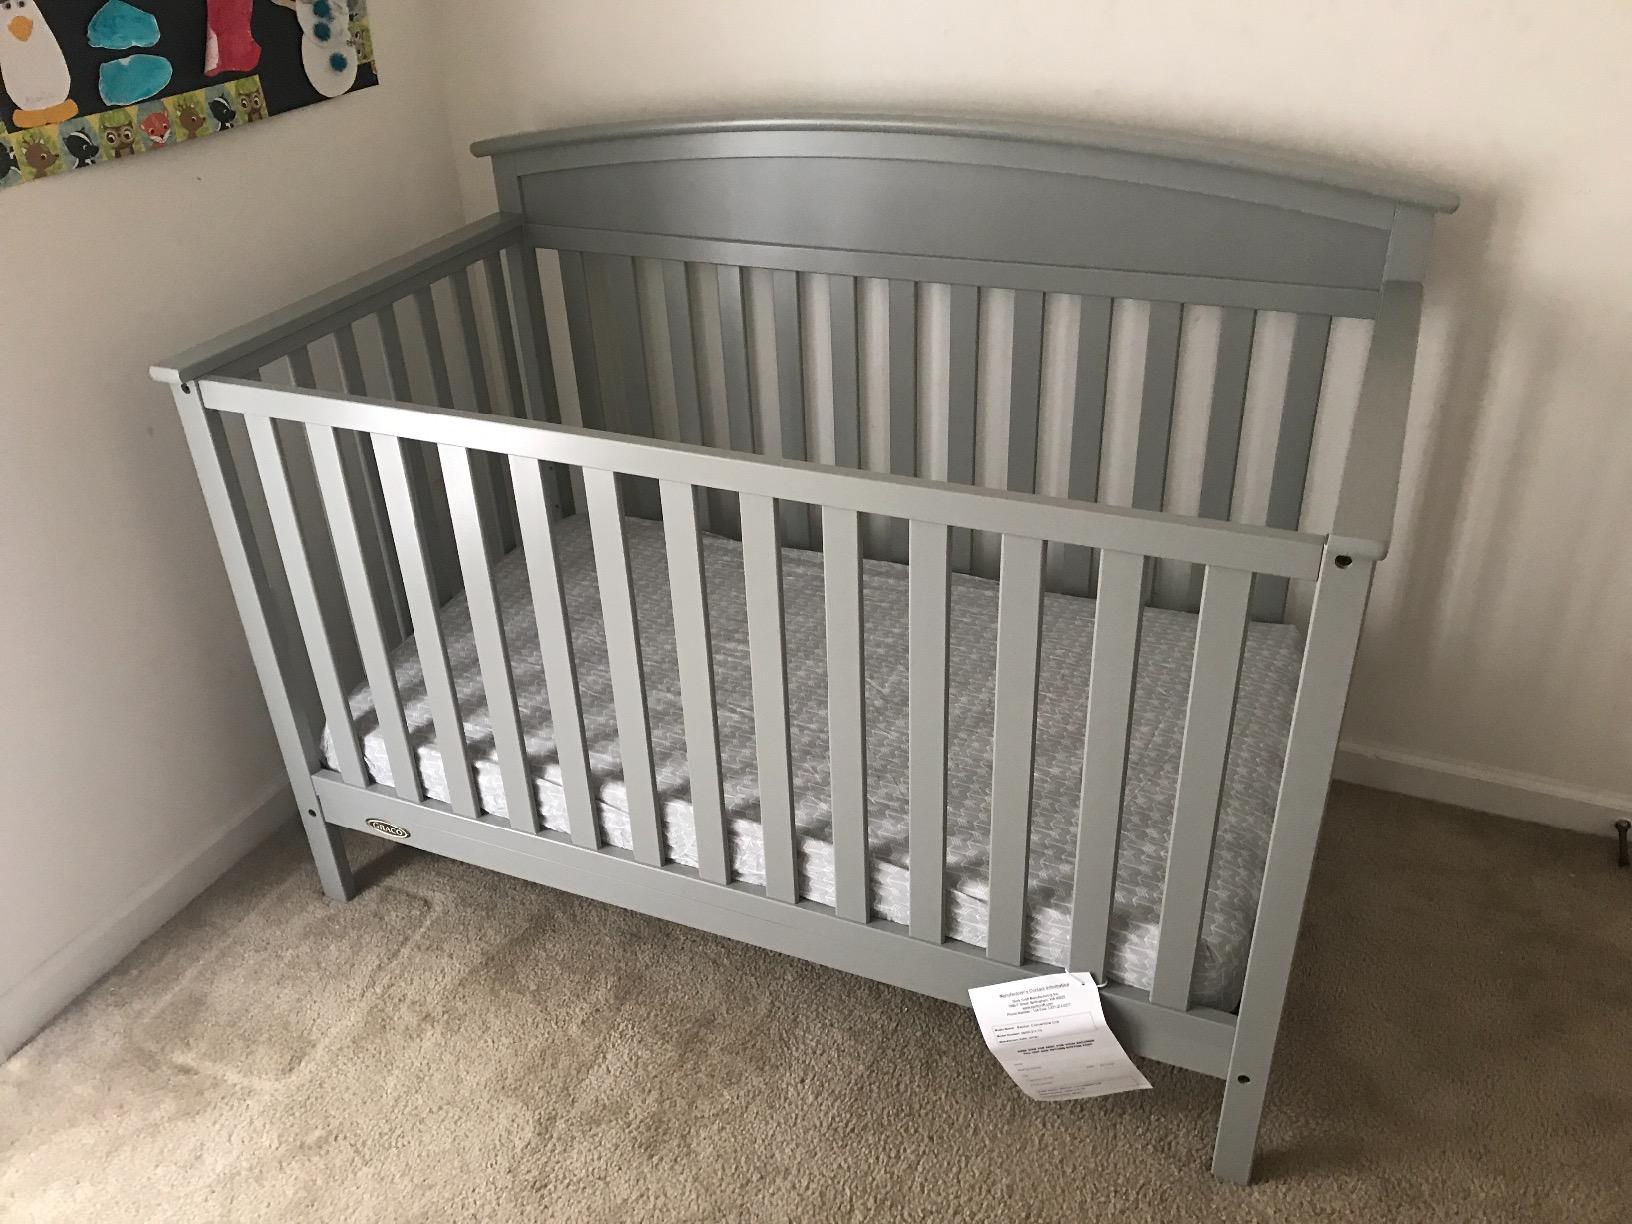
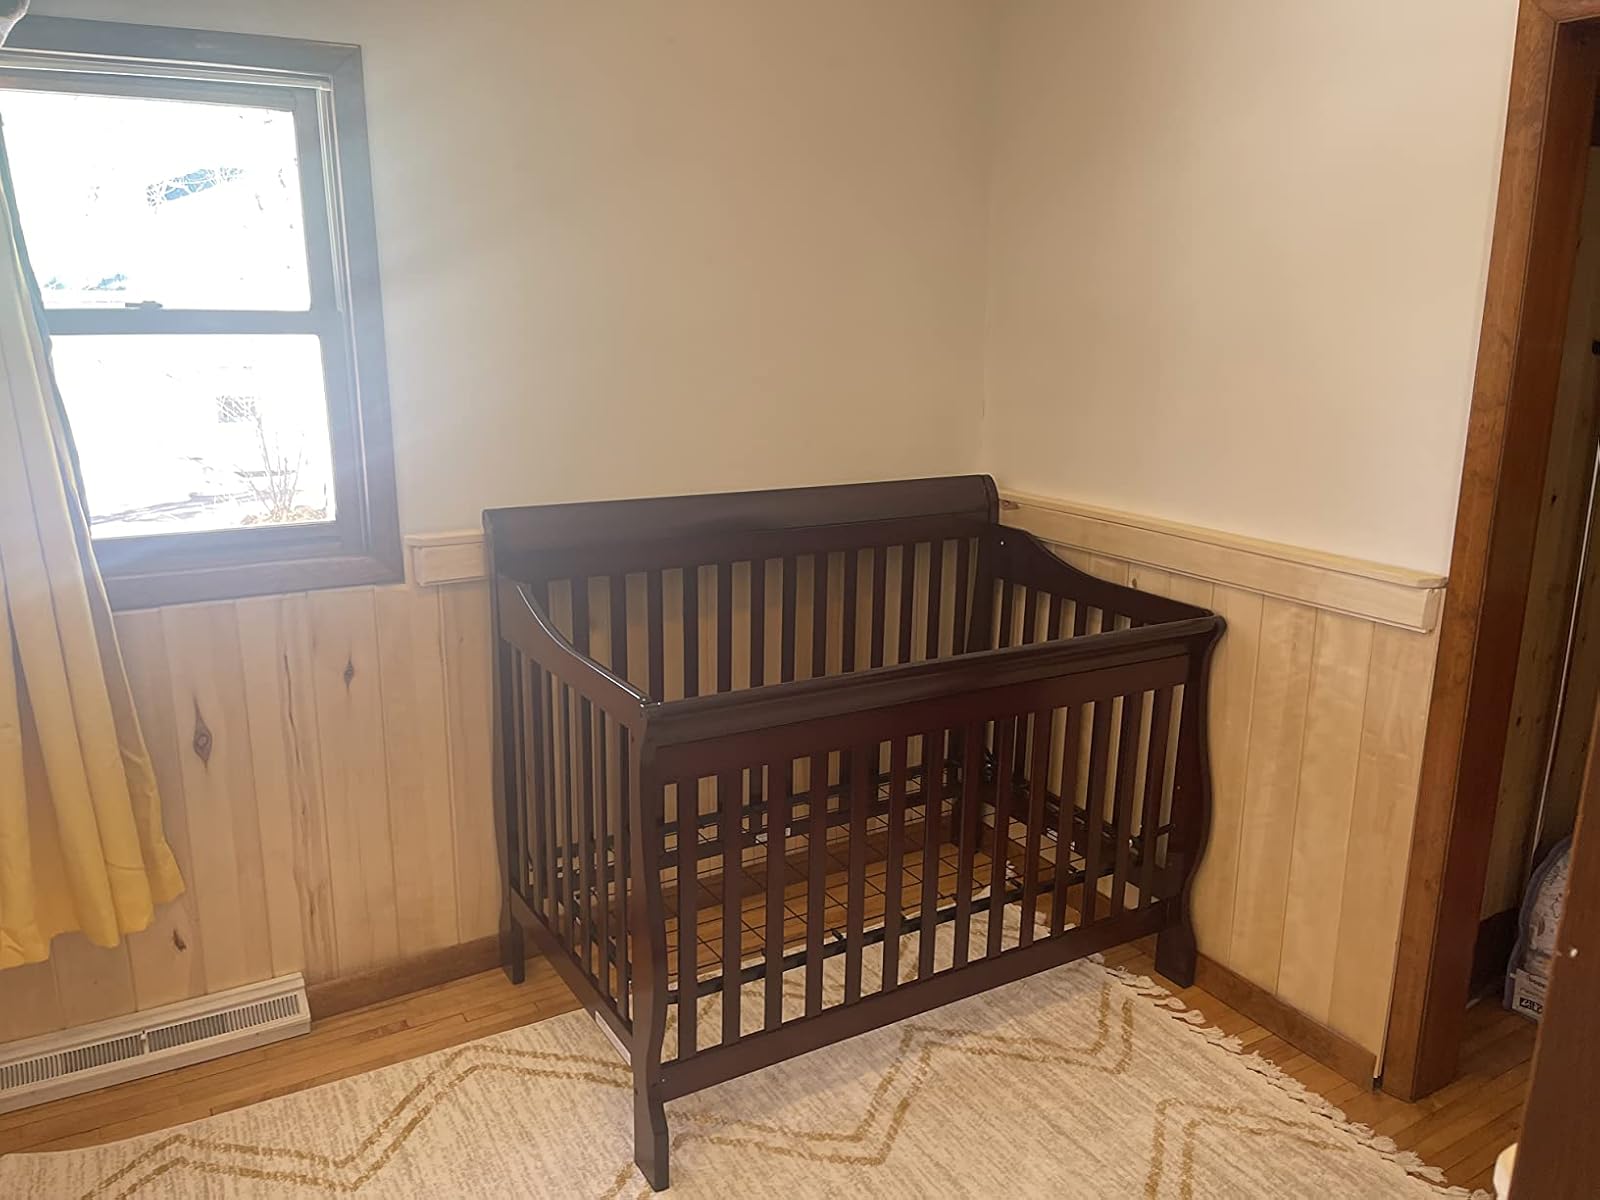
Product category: products_crib
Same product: no